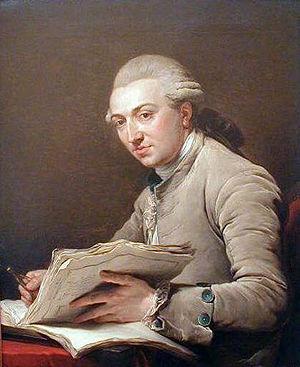
François-André Vincent, né le 30 décembre 1746 à Paris où il est mort le 4 août 1816, est un peintre français.
Le musée de l’hôtel Sandelin est un musée de la ville de Saint-Omer.
Pierre Rousseau est un architecte français né à Nantes le 31 mai 1751 et mort à Rennes en 1829. Il est particulièrement connu pour avoir construit l'hôtel de Salm, actuel Palais de la Légion d'honneur, à Paris, de 1782 à 1787.